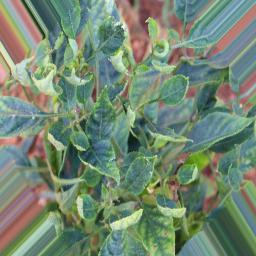
Label: mites_and_trips